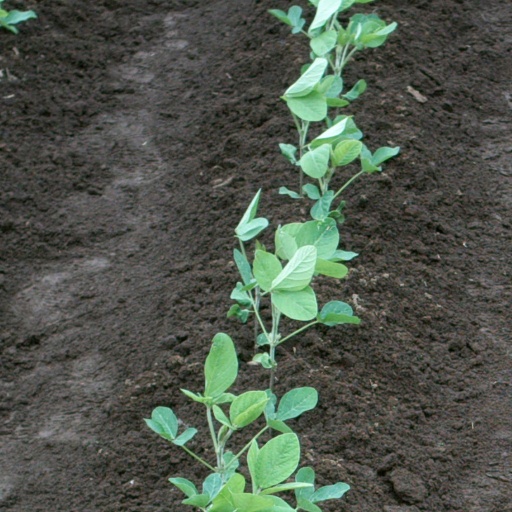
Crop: soybean